Harry Quinn

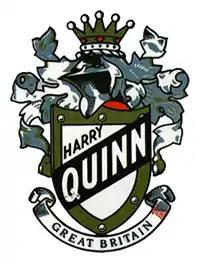
Harry Quinn logo

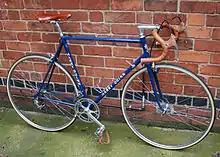
Mid-1970s Harry Quinn bicycle

Harry Quinn Cycles were a family owned high-end English bicycle manufacturer located in Liverpool, England.